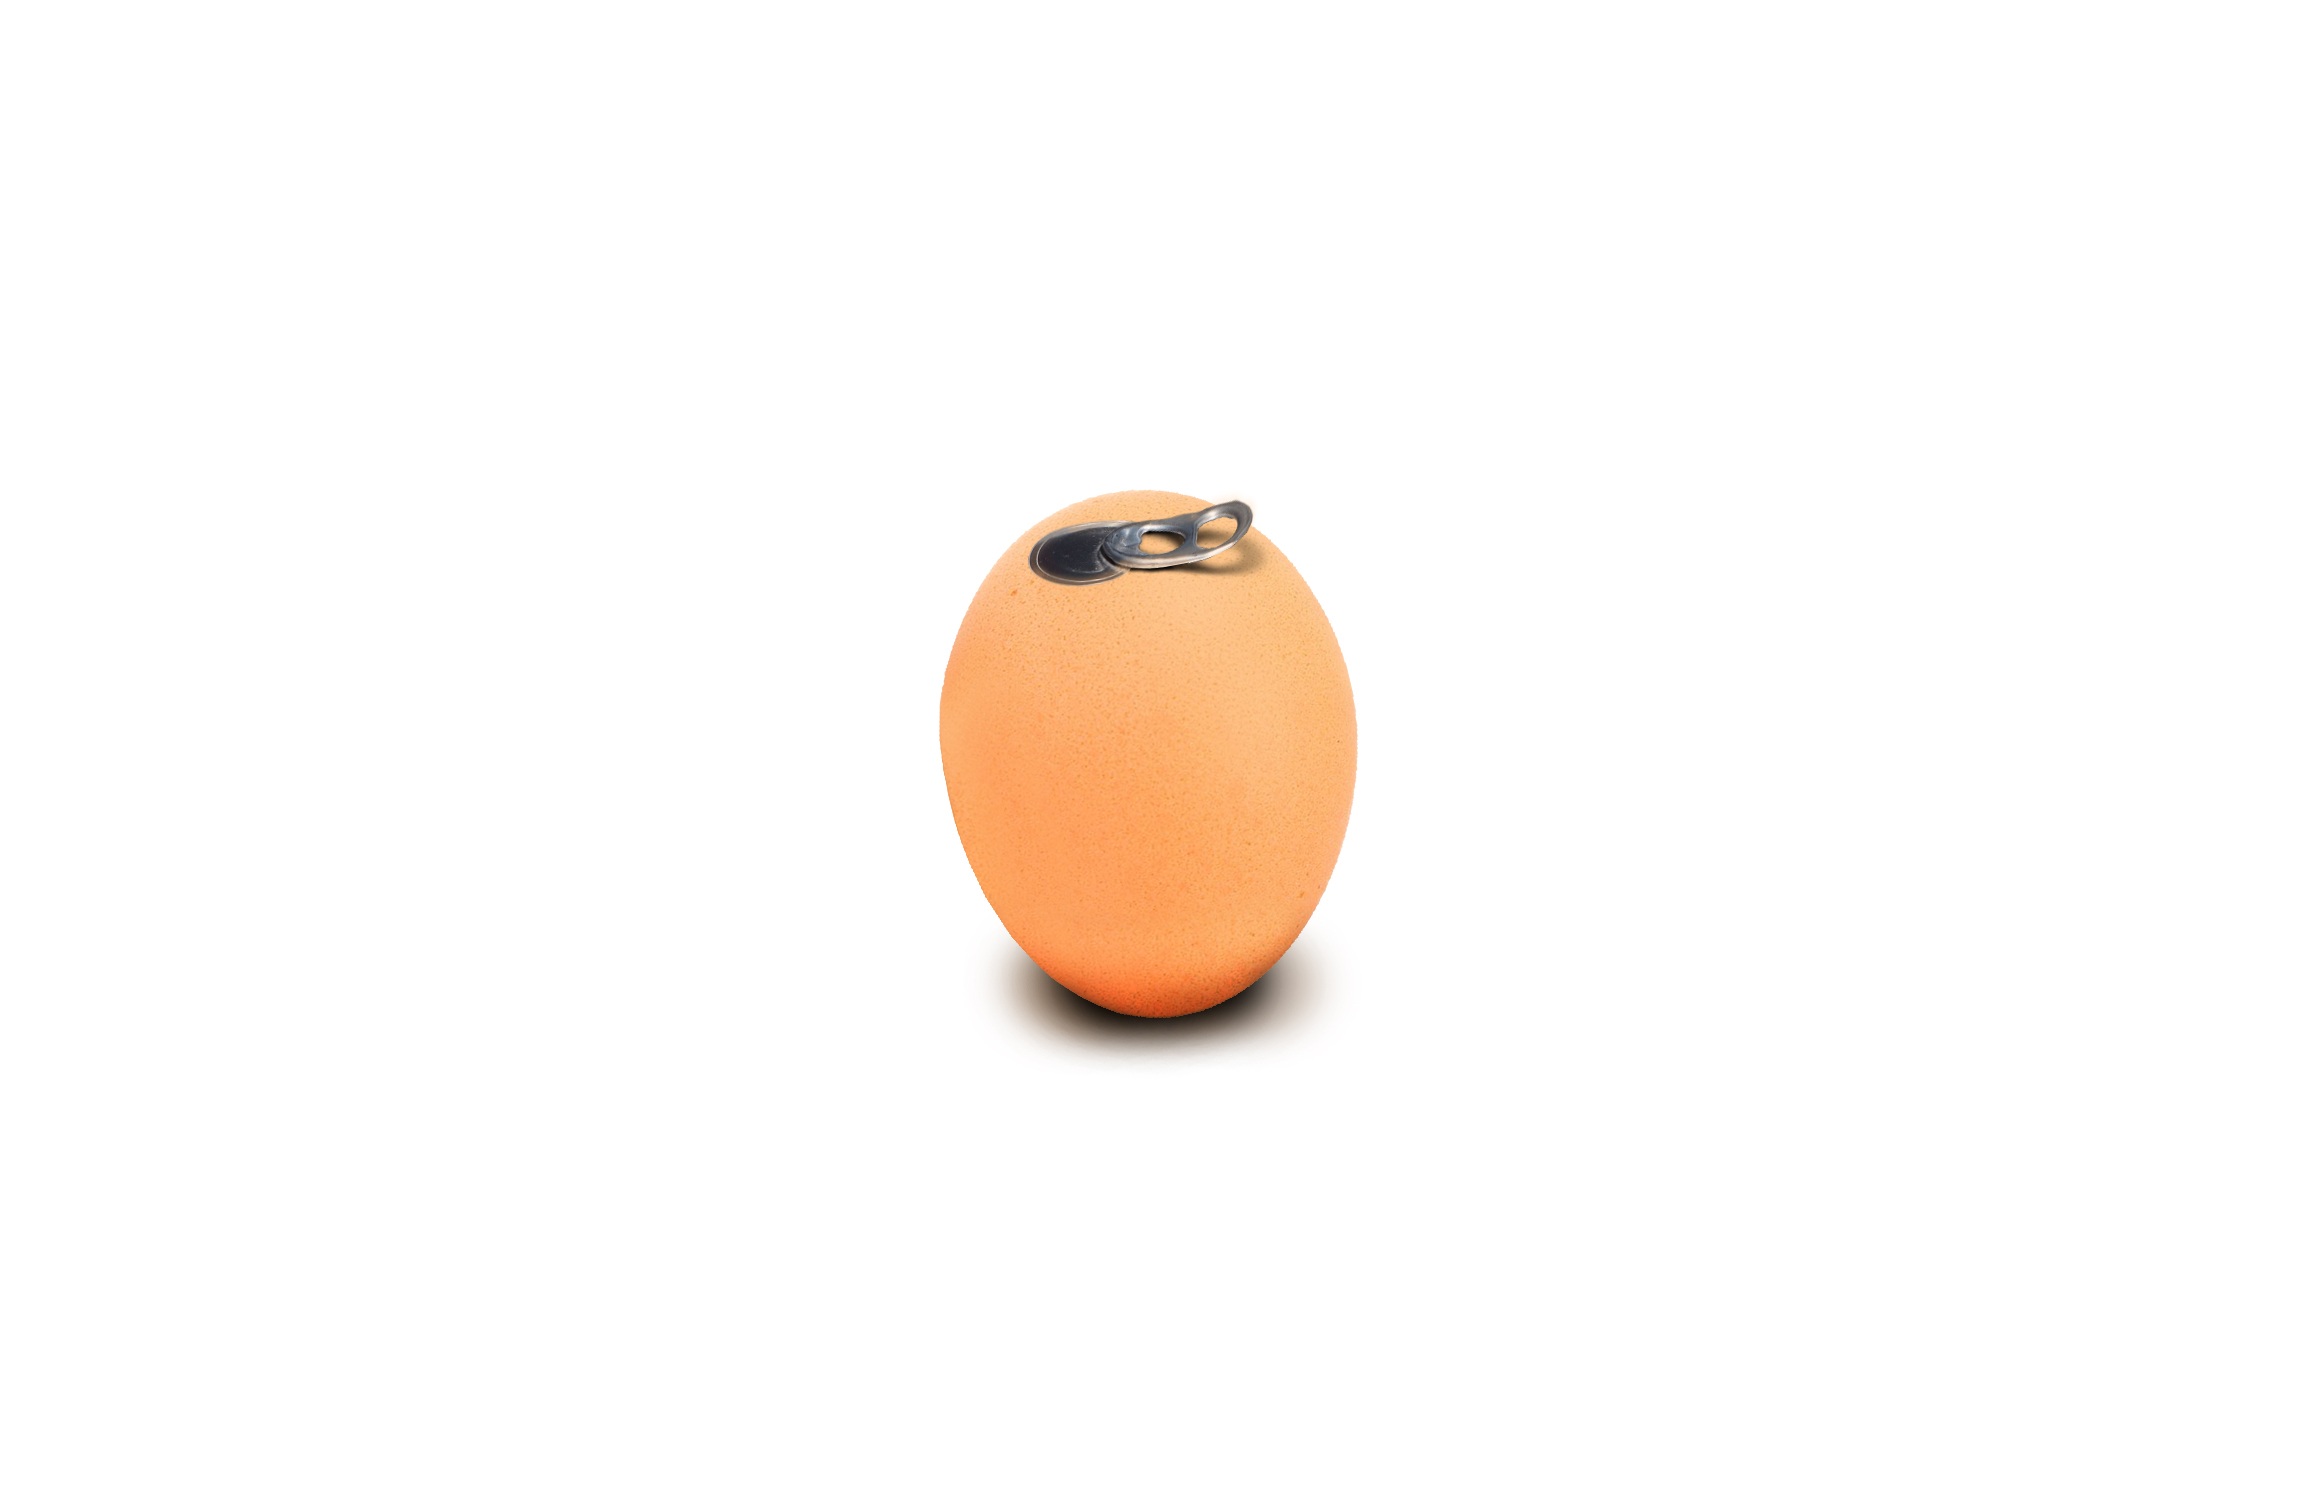
open, lighting, egg, lime, sheet, tasty, ball, break, closed, shape, closure, frisch, sleeve, ei dose